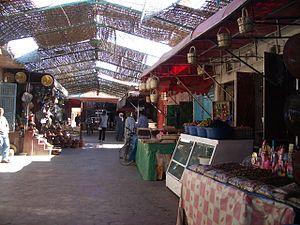
Le souk de Ouarzazate
Un souk est, dans le monde arabe, un marché forain éphémère, généralement hebdomadaire. C’est aussi un lieu de transactions commerciales. Il est presque toujours en plein air ; seuls certains souks des médinas sont parfois couverts. Son équivalent en persan ou turc est bazar tandis qu’en tamazight, il est appelé ameznaz et en espagnol zoco.